List of Chris Evans performances

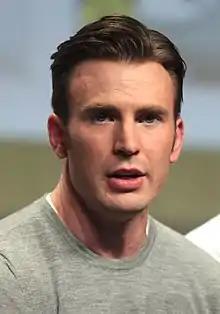
Evans at the 2014 San Diego Comic-Con

Chris Evans is an American actor who made his film debut in "Biodiversity: Wild About Life!", a 1997 educational film co-produced by the National Fish and Wildlife Foundation, before making appearances in minor television roles in the early 2000s. Evans has described his filmography of the early to mid 2000s as being "really terrible". He appeared in the television comedy-drama "Opposite Sex" (2000), comedies "Not Another Teen Movie" (2001) and "The Perfect Score" (2004), and the action thriller "Cellular" (2004).